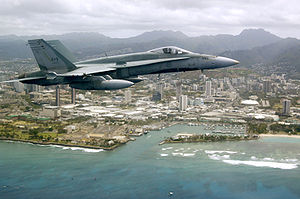
Royal Canadian Air Force
Royal Canadian Air Force er Canadas luftvåben. Canadas luftvåben blev oprettet under navnet Canadian Air Force i 1920. I 1924 blev det ved kongelig resolution til Royal Canadian Air Force indtil 1968, hvor landets tre værn blev slået sammen til enhedsværnet Canadian Armed Forces/Forces armées canadiennes. Canadas flystyrker blev dengang samlet i "AIRCOM", indtil 2011 hvor "AIRCOM" blev til "Royal Canadian Air Force" igen.